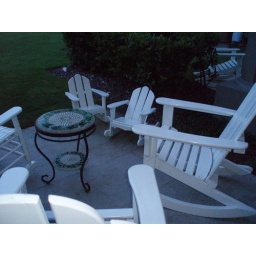
We saved the seats for you girls at a cafe by the beach!!